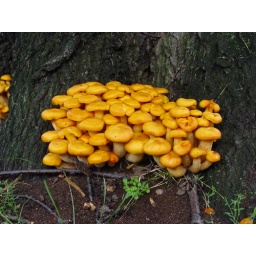
Growing at base of oak tree in Michigan.